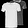
Label: T - shirt / top